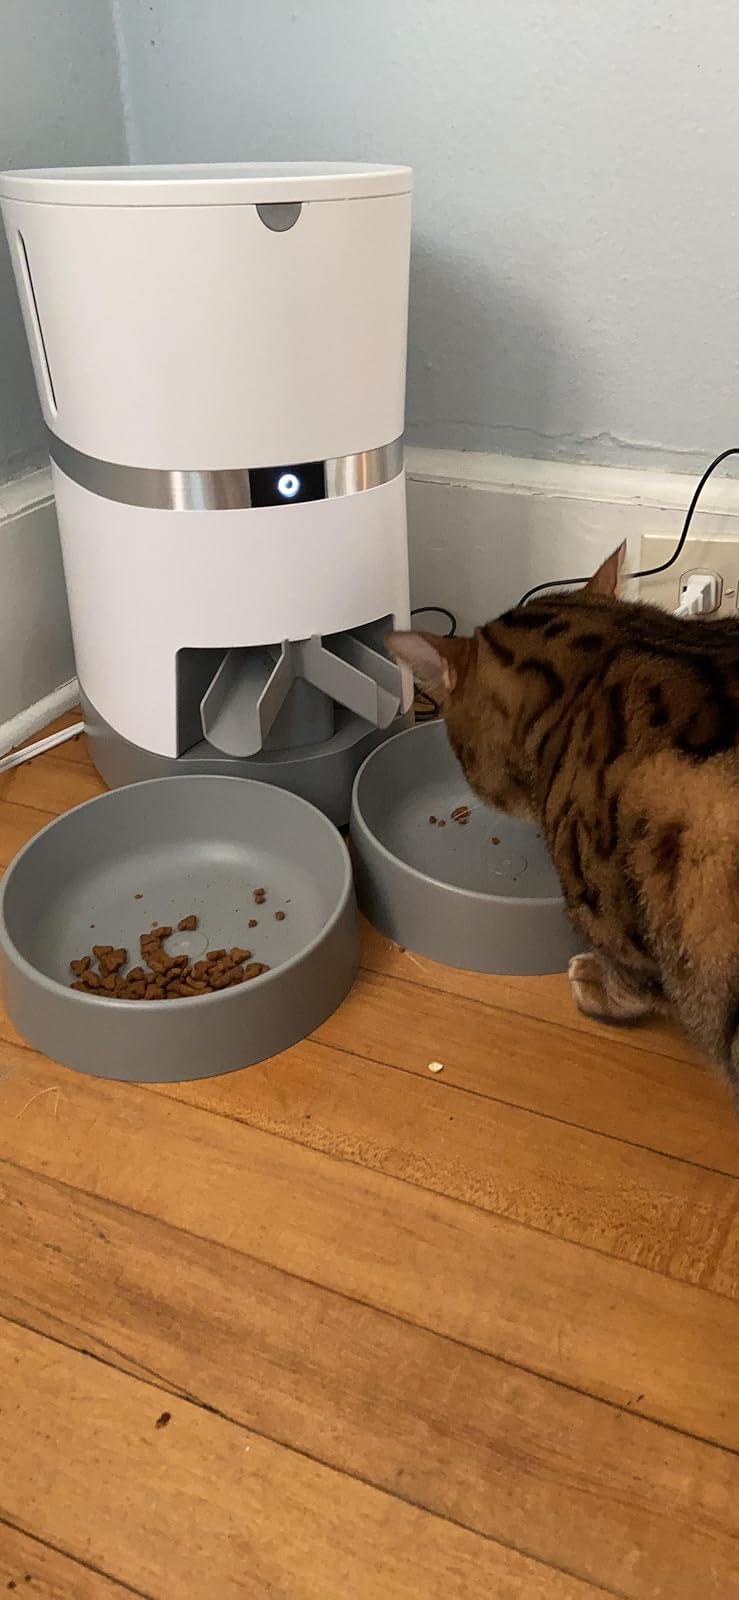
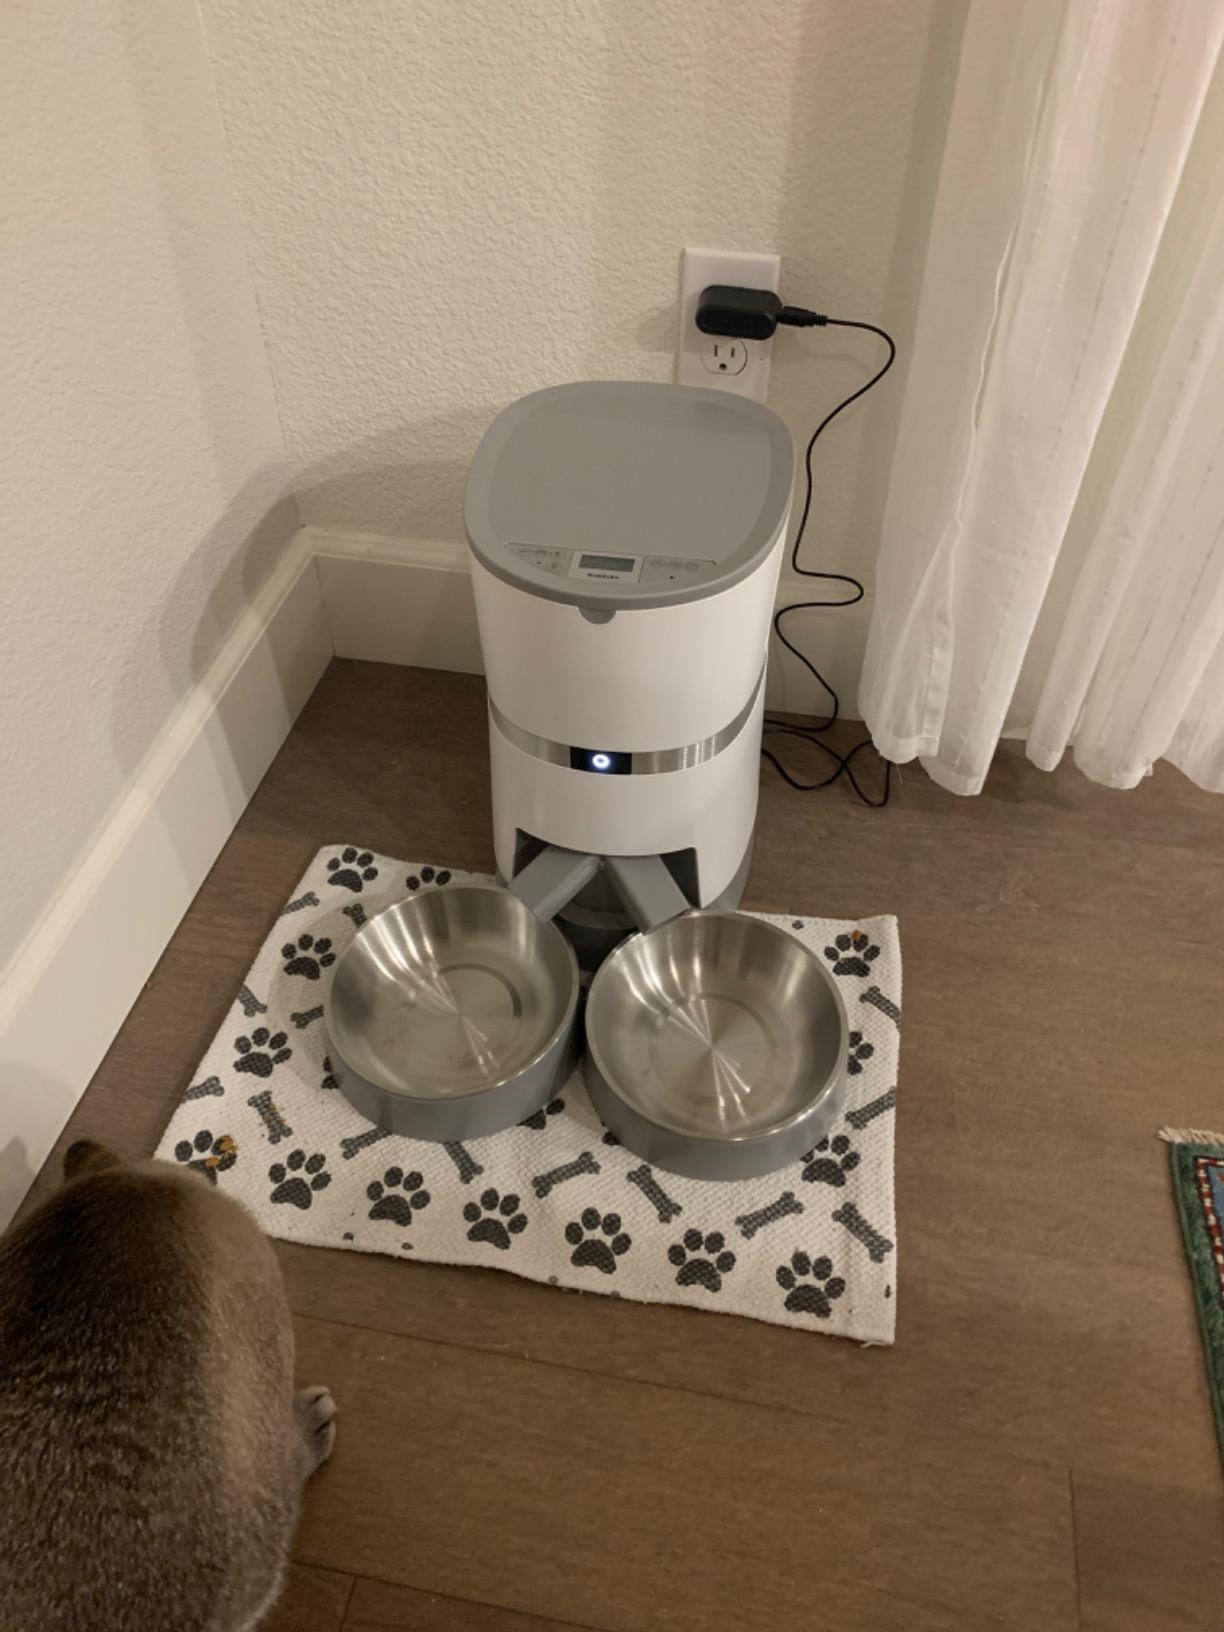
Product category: items_feeder
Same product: yes